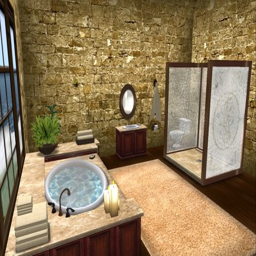
A CGI bathroom with a oval tub filled with water.
The sink of a large modern bathroom is full of water.
a bathroom with a tub a toilet and a stand up shower
This is a bathroom with a jacuzzi, shower, sink, and toilet.
A computer rendering of a bathroom shows stone walls and a large tub with a window.